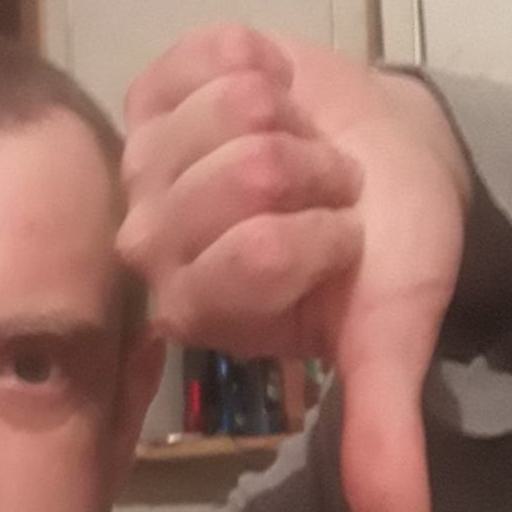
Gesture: dislike